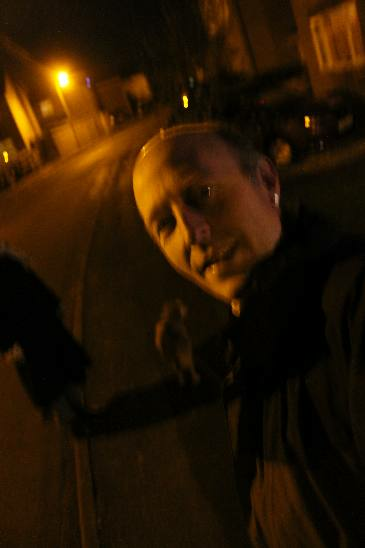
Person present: Yes